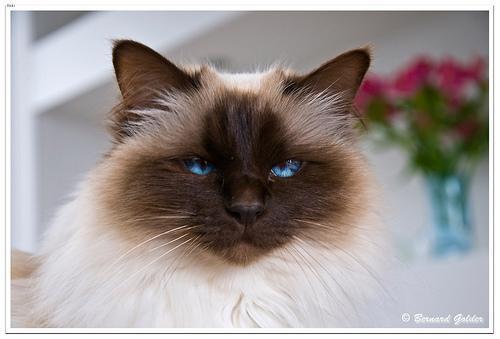
Birman